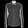
Label: Shirt